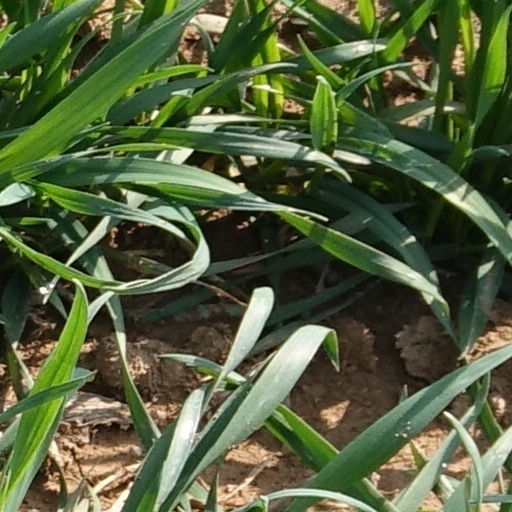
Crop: wheat